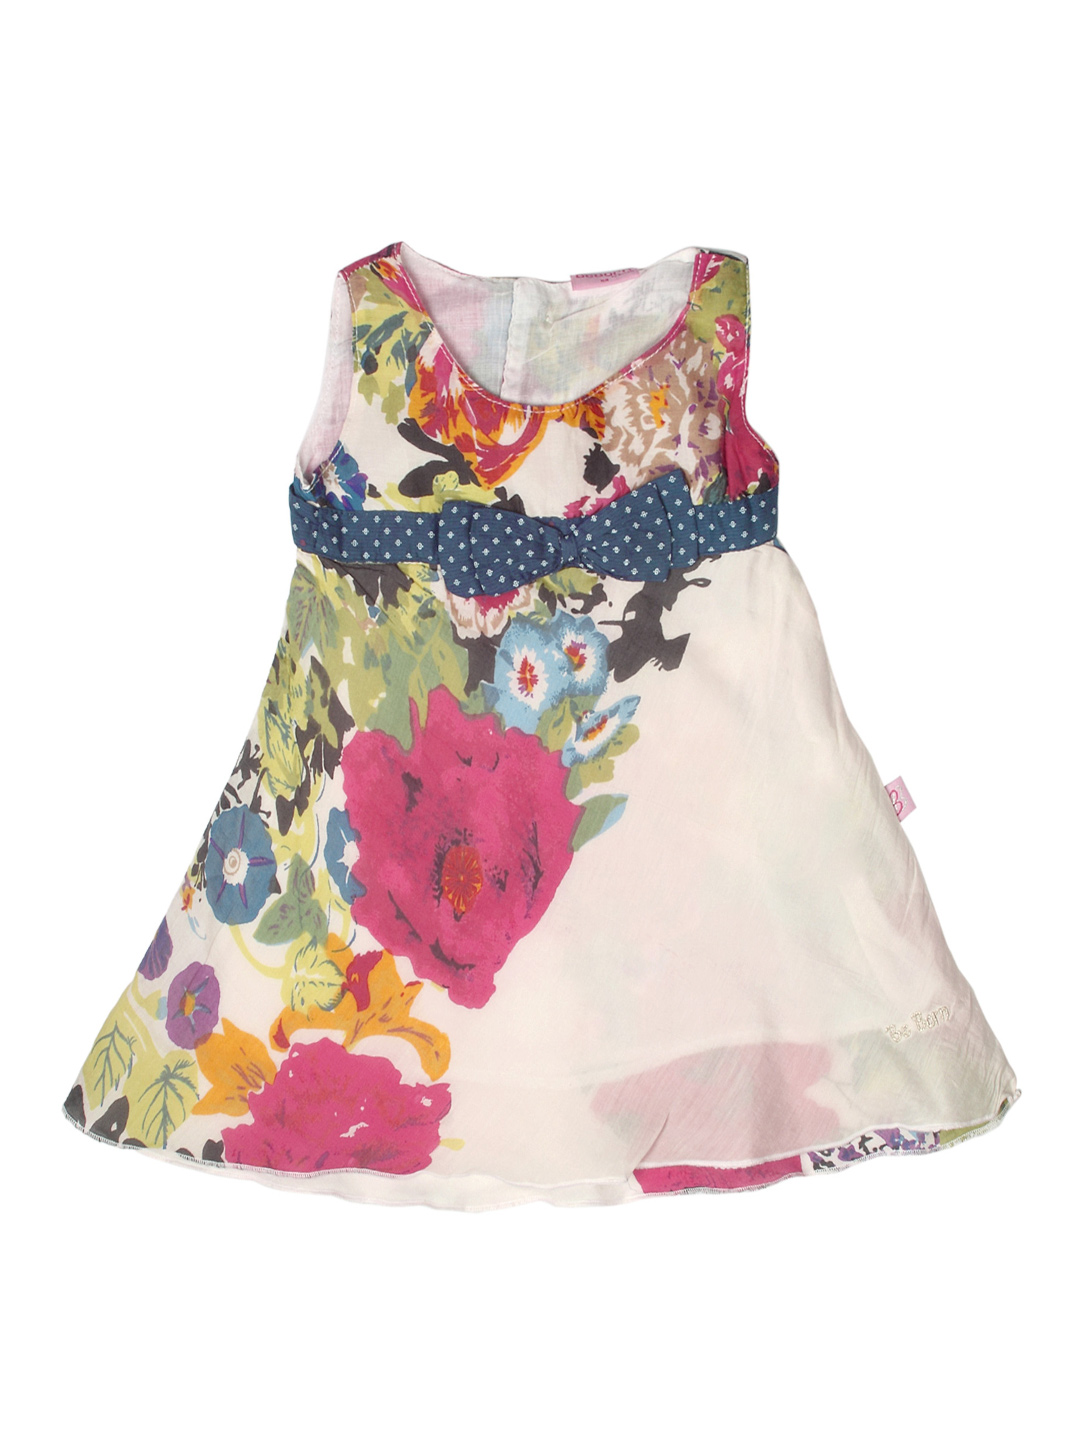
Doodle Girls Printed Multi Coloured Dress
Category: Apparel / Dress / Dresses
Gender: Girls
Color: Off White
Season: Summer 2012
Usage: Casual